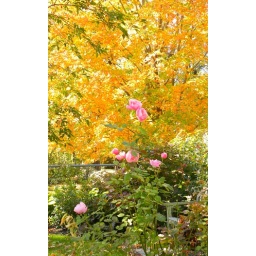
I loved the look of the pink roses against the turning Maple.